Maria Ficzay

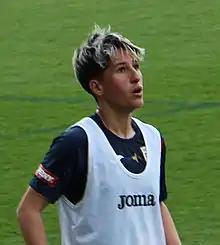

Maria Ficzay (born 8 November 1991) is a Romanian women's football defender, currently playing for Fortuna Hjørring in the Danish Elitedivisionen.